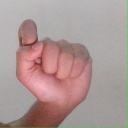
अक्षर: घ